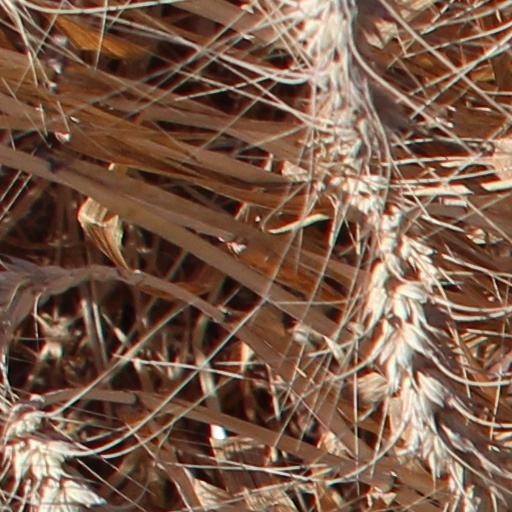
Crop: wheat